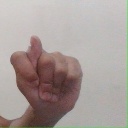
अक्षर: ट